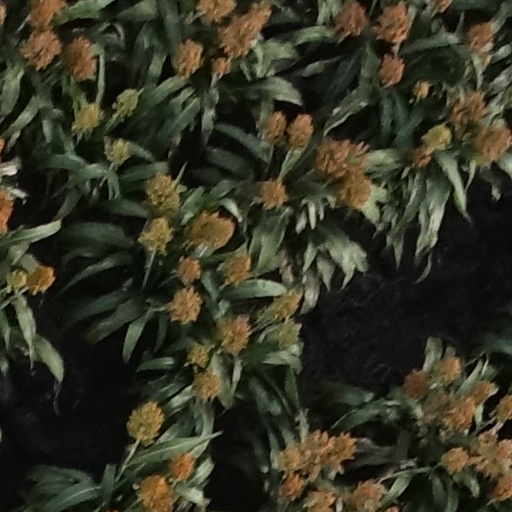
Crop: sorghum